Painted turtle

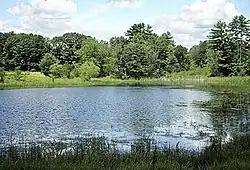
Painted turtle habitat in New Hampshire

The western painted turtle's northern range includes southern parts of western Canada from Ontario through Manitoba, Saskatchewan, Alberta and British Columbia. This subspecies is one of only two native turtle species in this area. In Ontario, the western subspecies is found north of Minnesota and directly north of Lake Superior, but there is a gap to the east of Lake Superior (in the area of harshest winter climate) where no painted turtles of any subspecies occur. Thus Ontario's western subspecies does not intergrade with the midland painted turtle of southeastern Ontario. In Manitoba, the turtle is numerous and ranges north to Lake Manitoba and the lower part of Lake Winnipeg. The turtle is also common in south Saskatchewan, but in Alberta, there may only be 100 individuals, all found very near the U.S. border, mostly in the southeast.